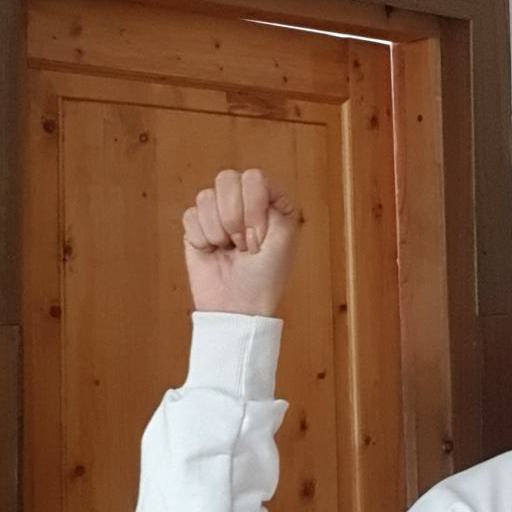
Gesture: fist